Ram Tere Kitne Nam

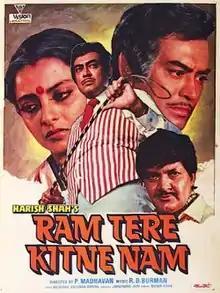
Poster

Ram Tere Kitne Nam is a 1985 Indian Hindi-language film, directed by P. Madhavan and produced by Harish Shah. The film stars Sanjeev Kumar and Rekha. It is a remake of the director's own Tamil film "Raman Ethanai Ramanadi".